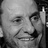
Emotion: happy